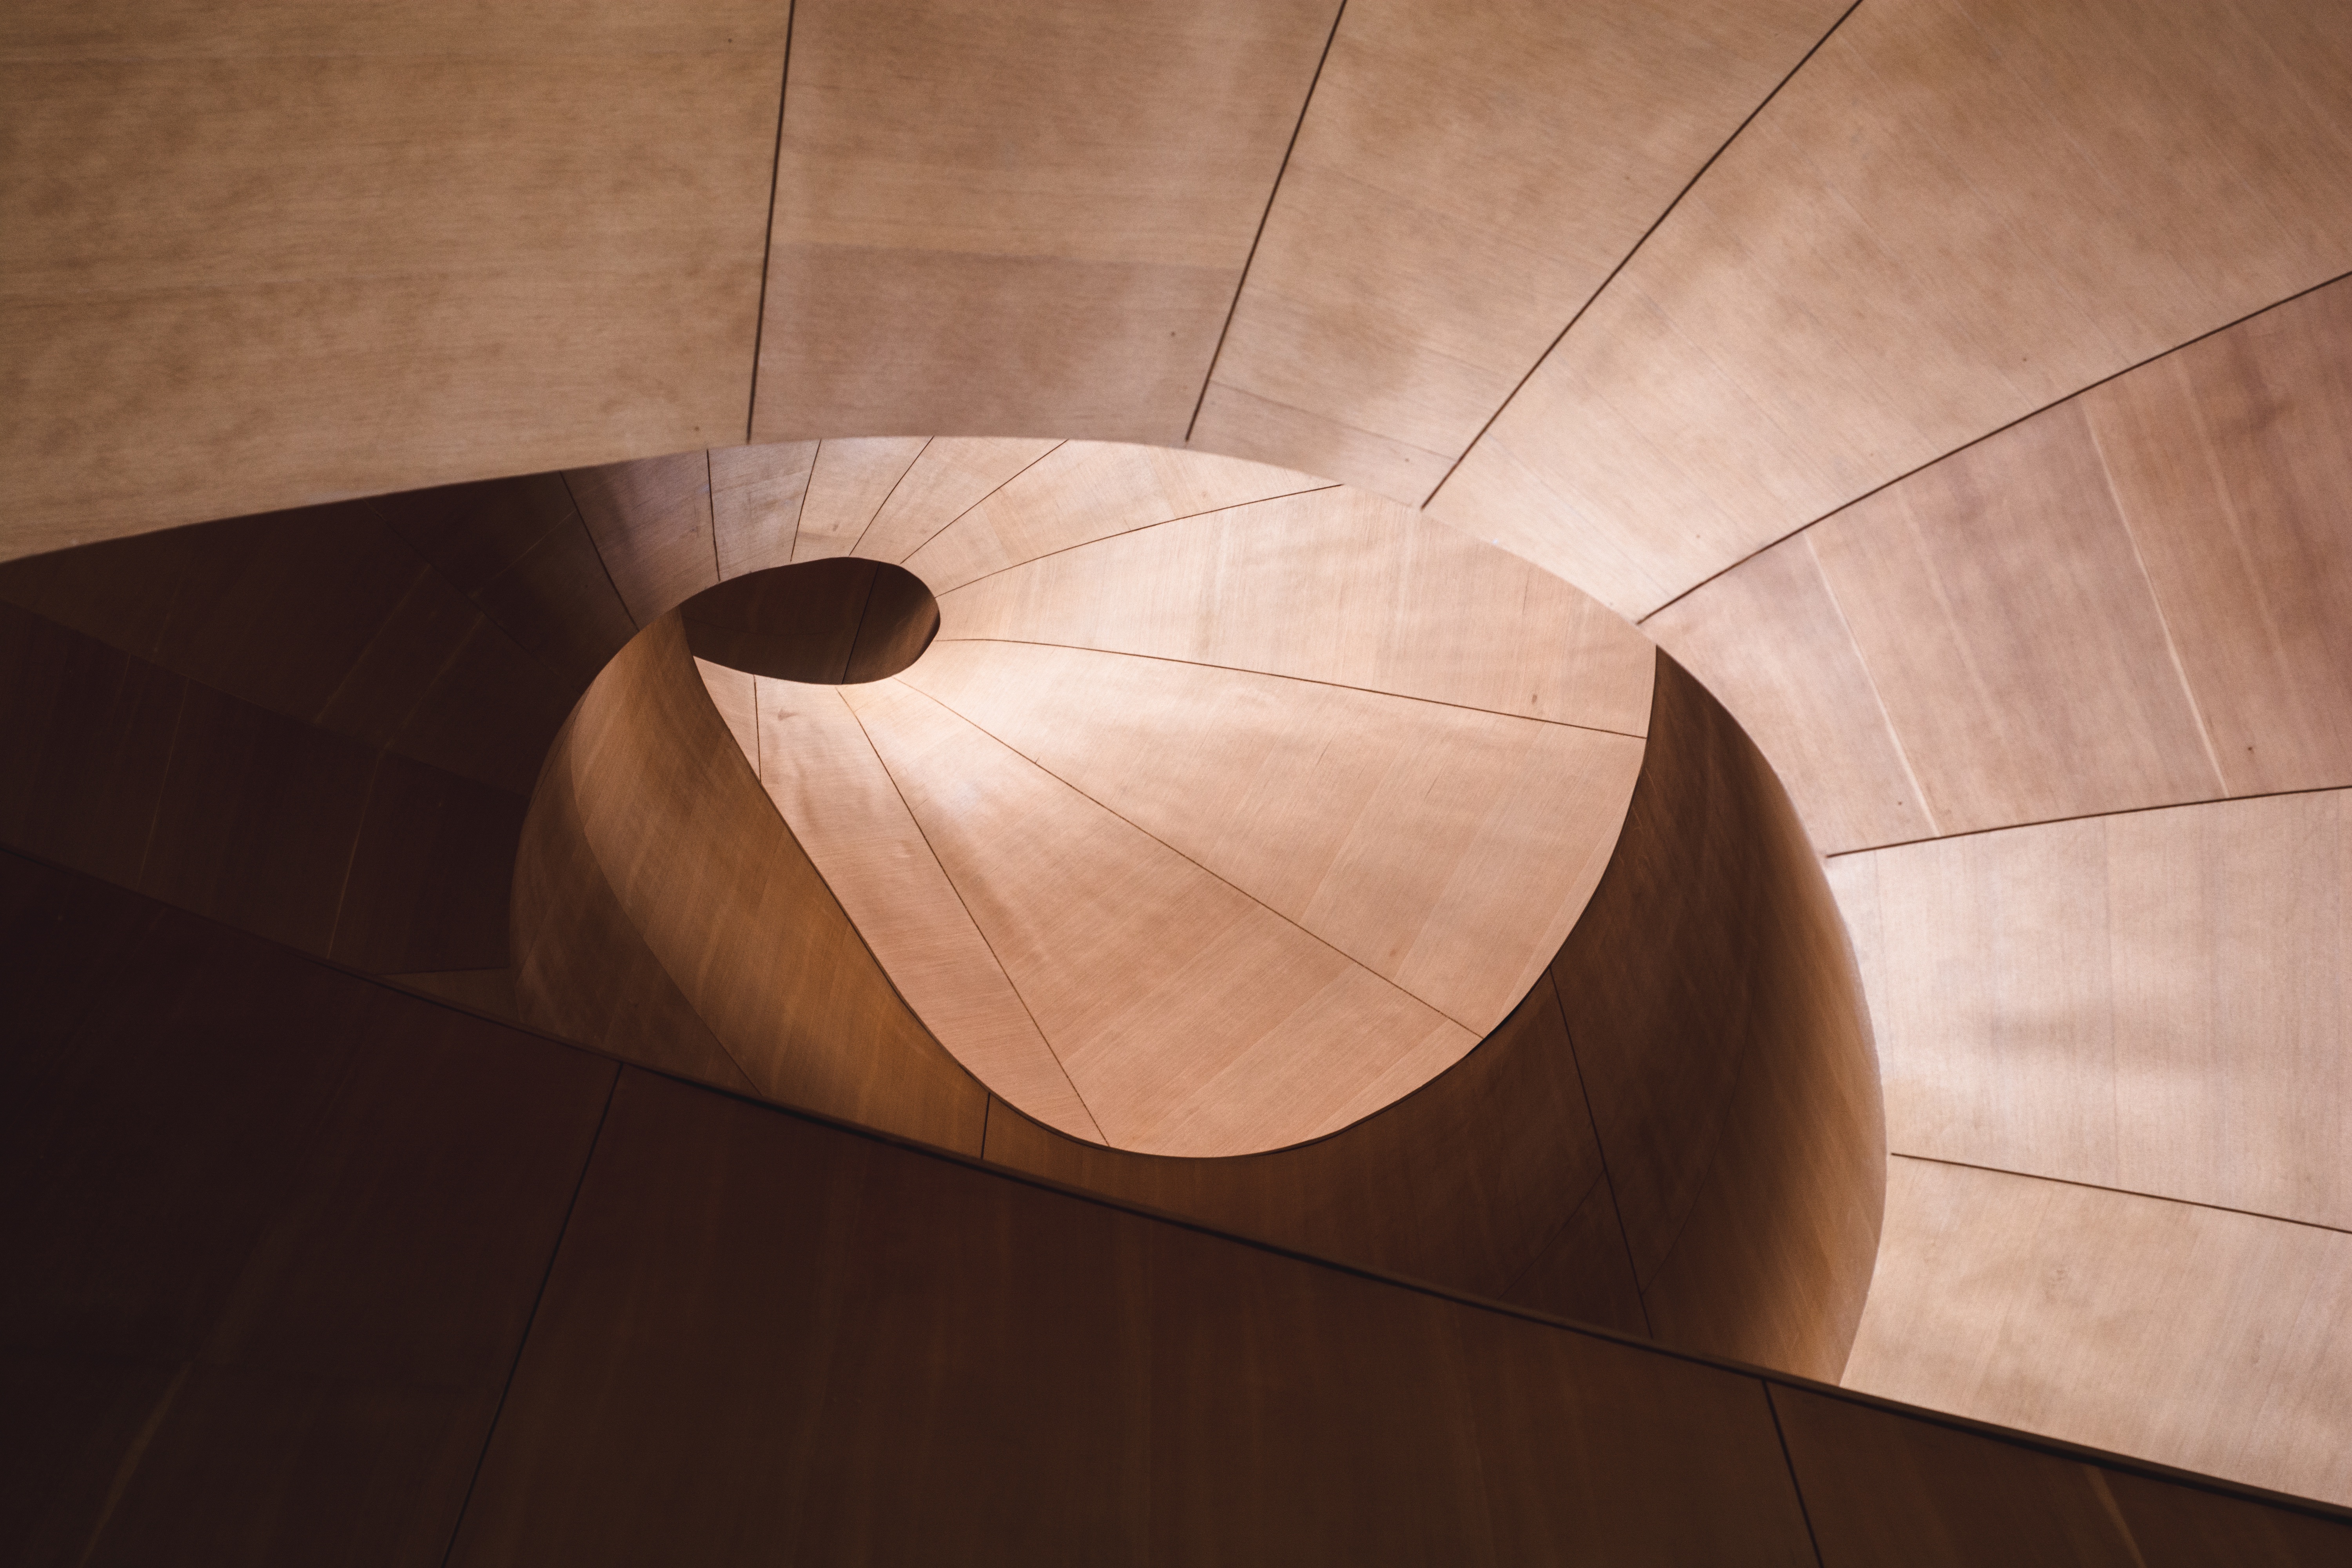
light, architecture, wood, white, floor, ceiling, line, lamp, black, lighting, circle, design, symmetry, light fixture, shape, flooring, daylighting